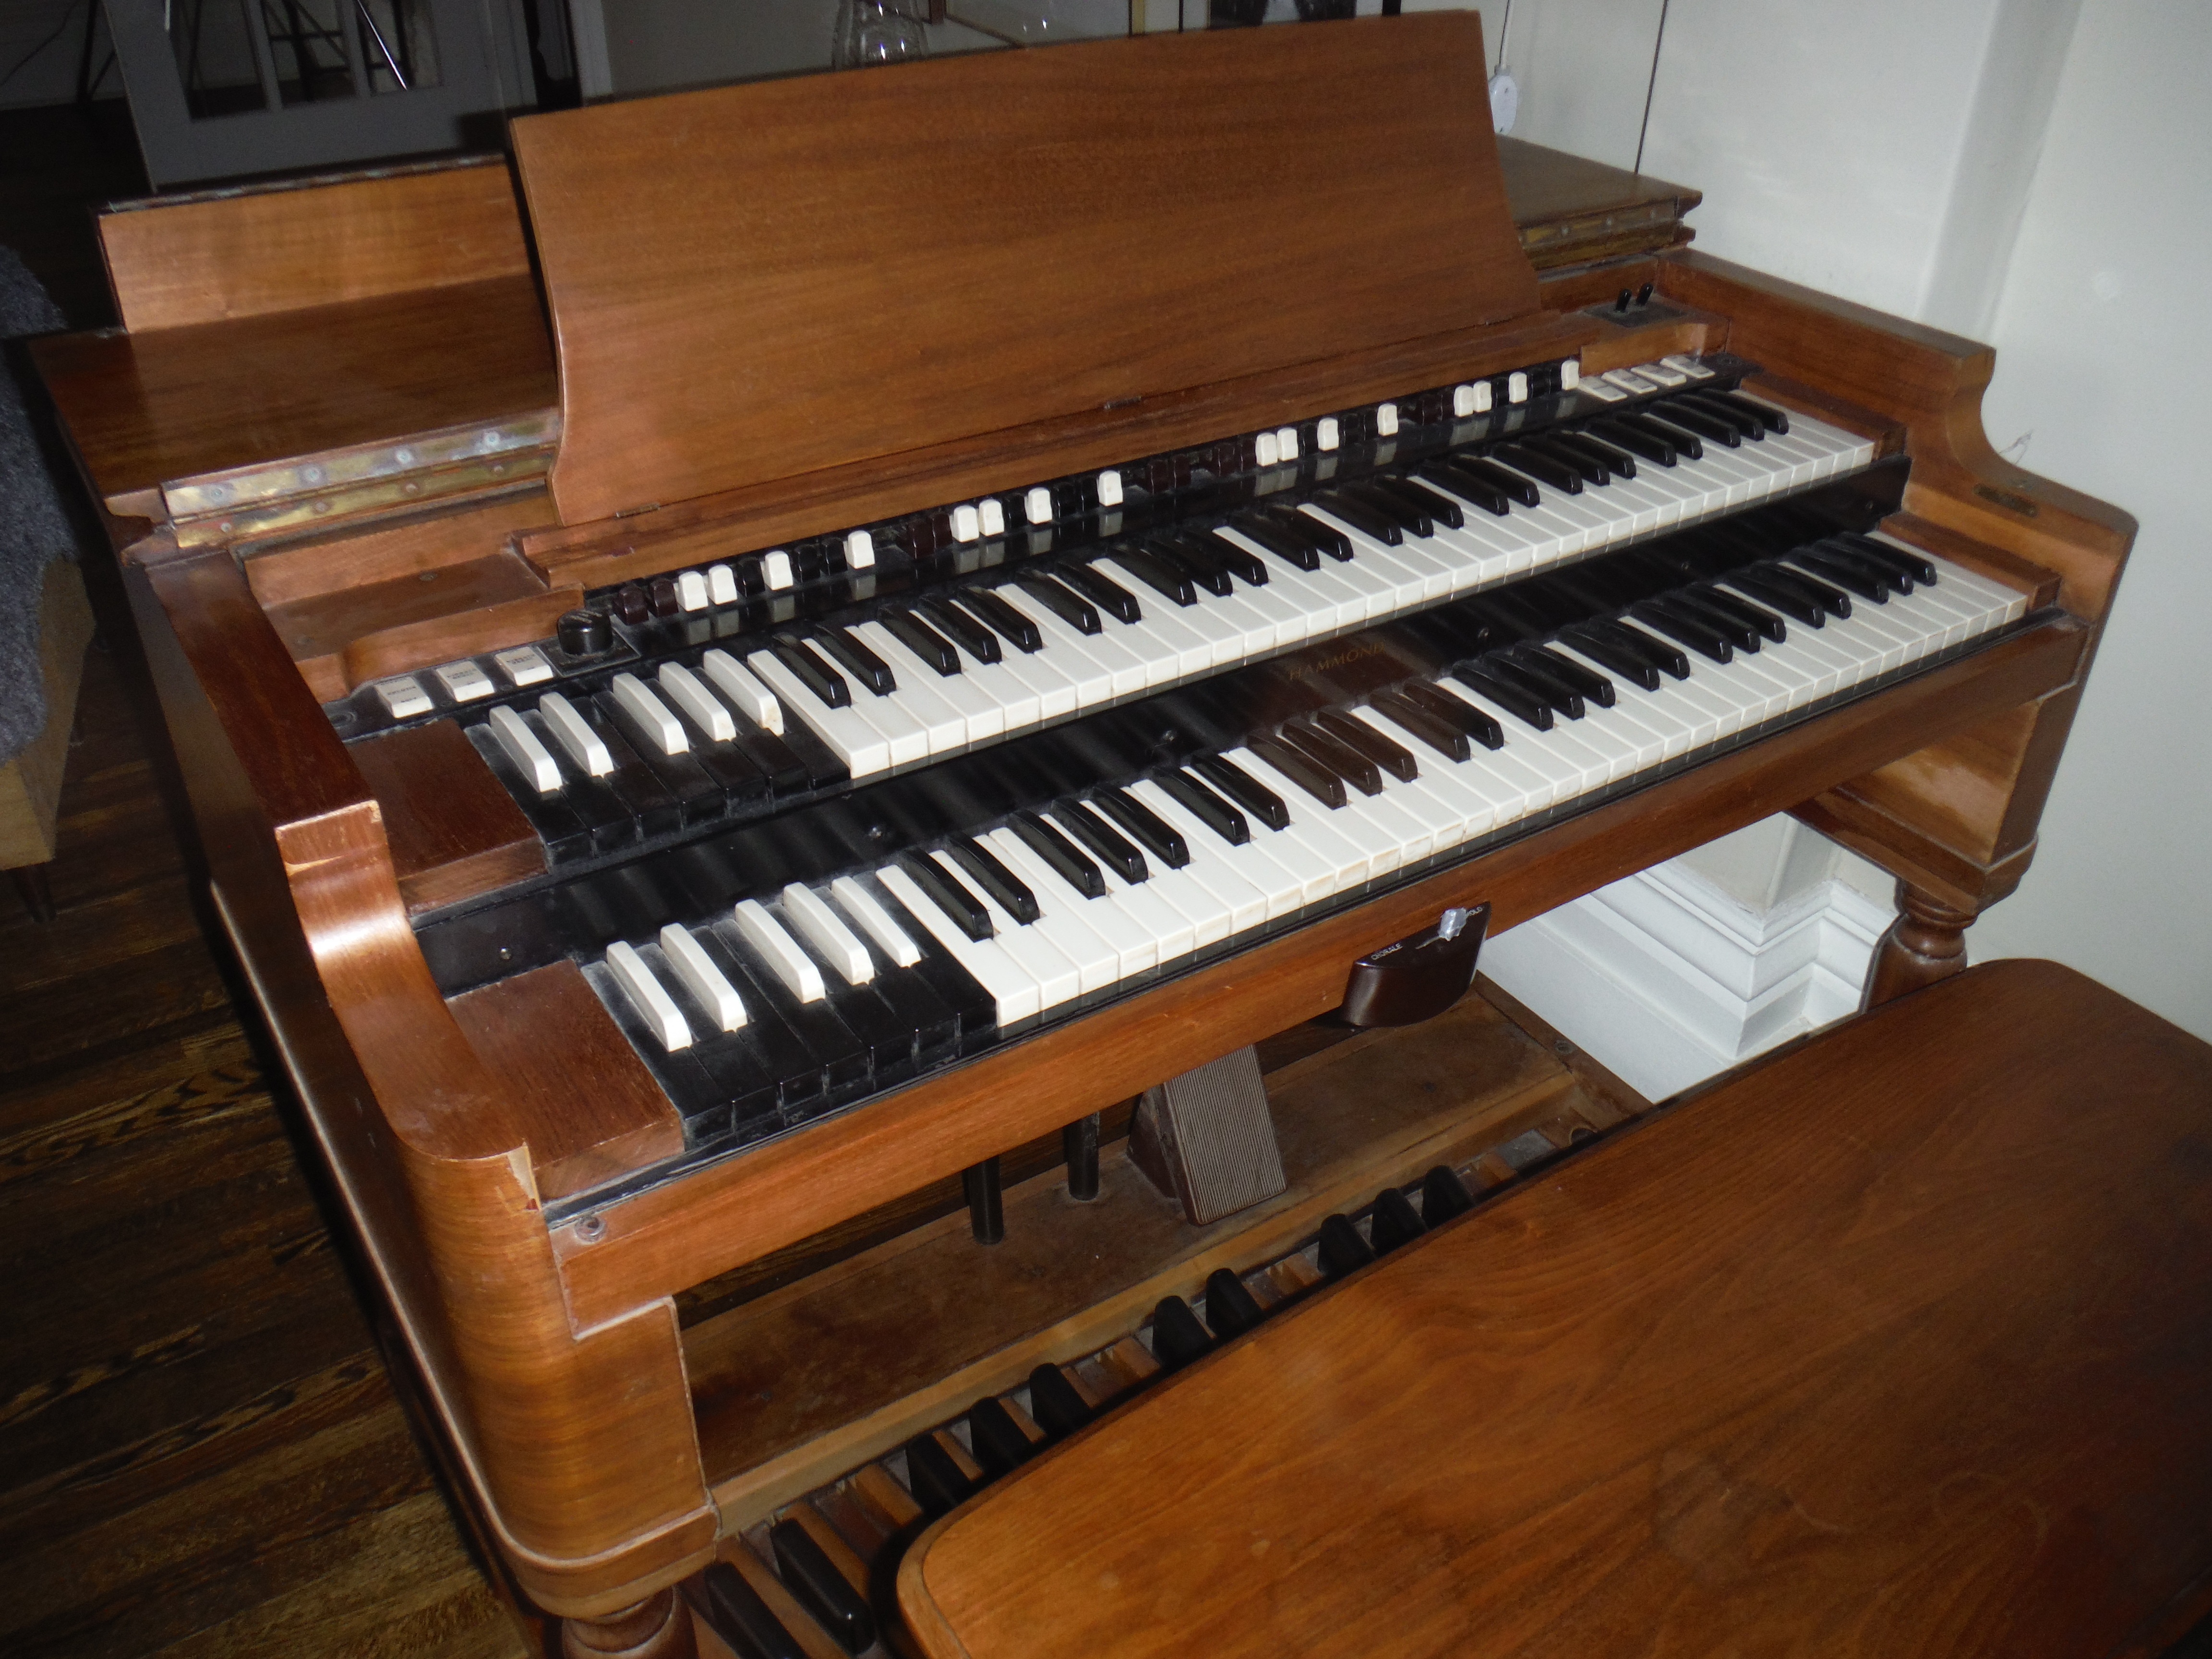
music, keyboard, technology, bench, piano, musical instrument, organ, hammond, wind instrument, manuals, music stand, organist, string instrument, spinet, harmonium, digital piano, electronic device, musical keyboard, computer component, electronic instrument, electric piano, electronic keyboard, player piano, fortepiano, celesta, music workstation